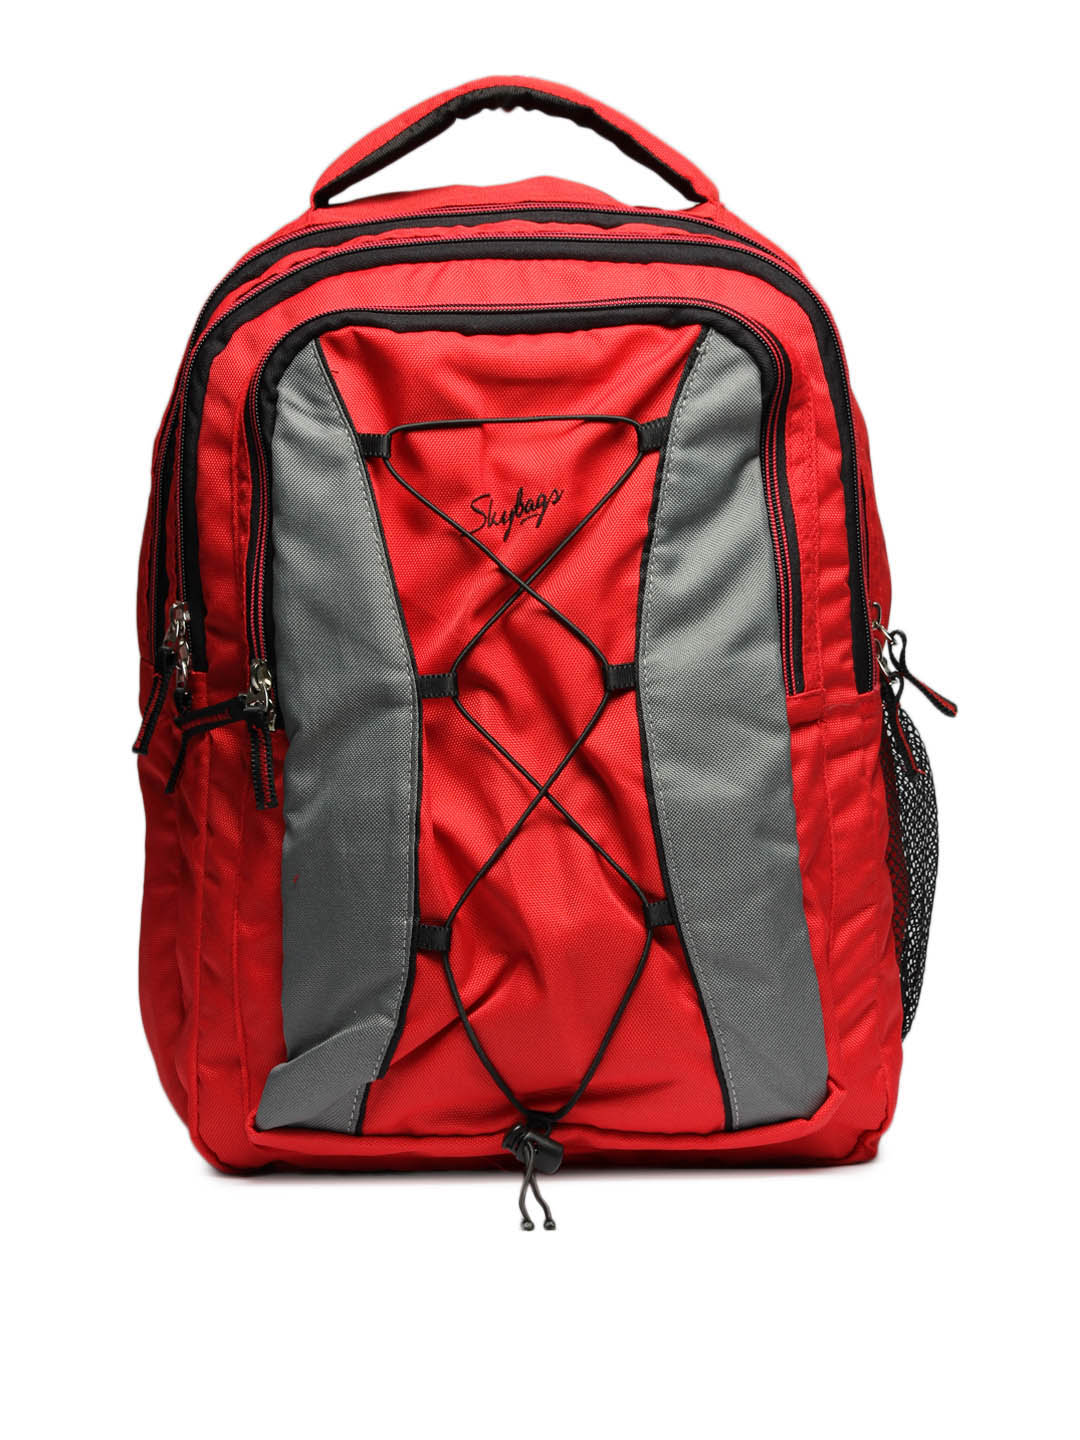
Skybags Unisex Red Backpack
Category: Accessories / Bags / Backpacks
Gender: Unisex
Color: Red
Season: Summer 2012
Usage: Casual